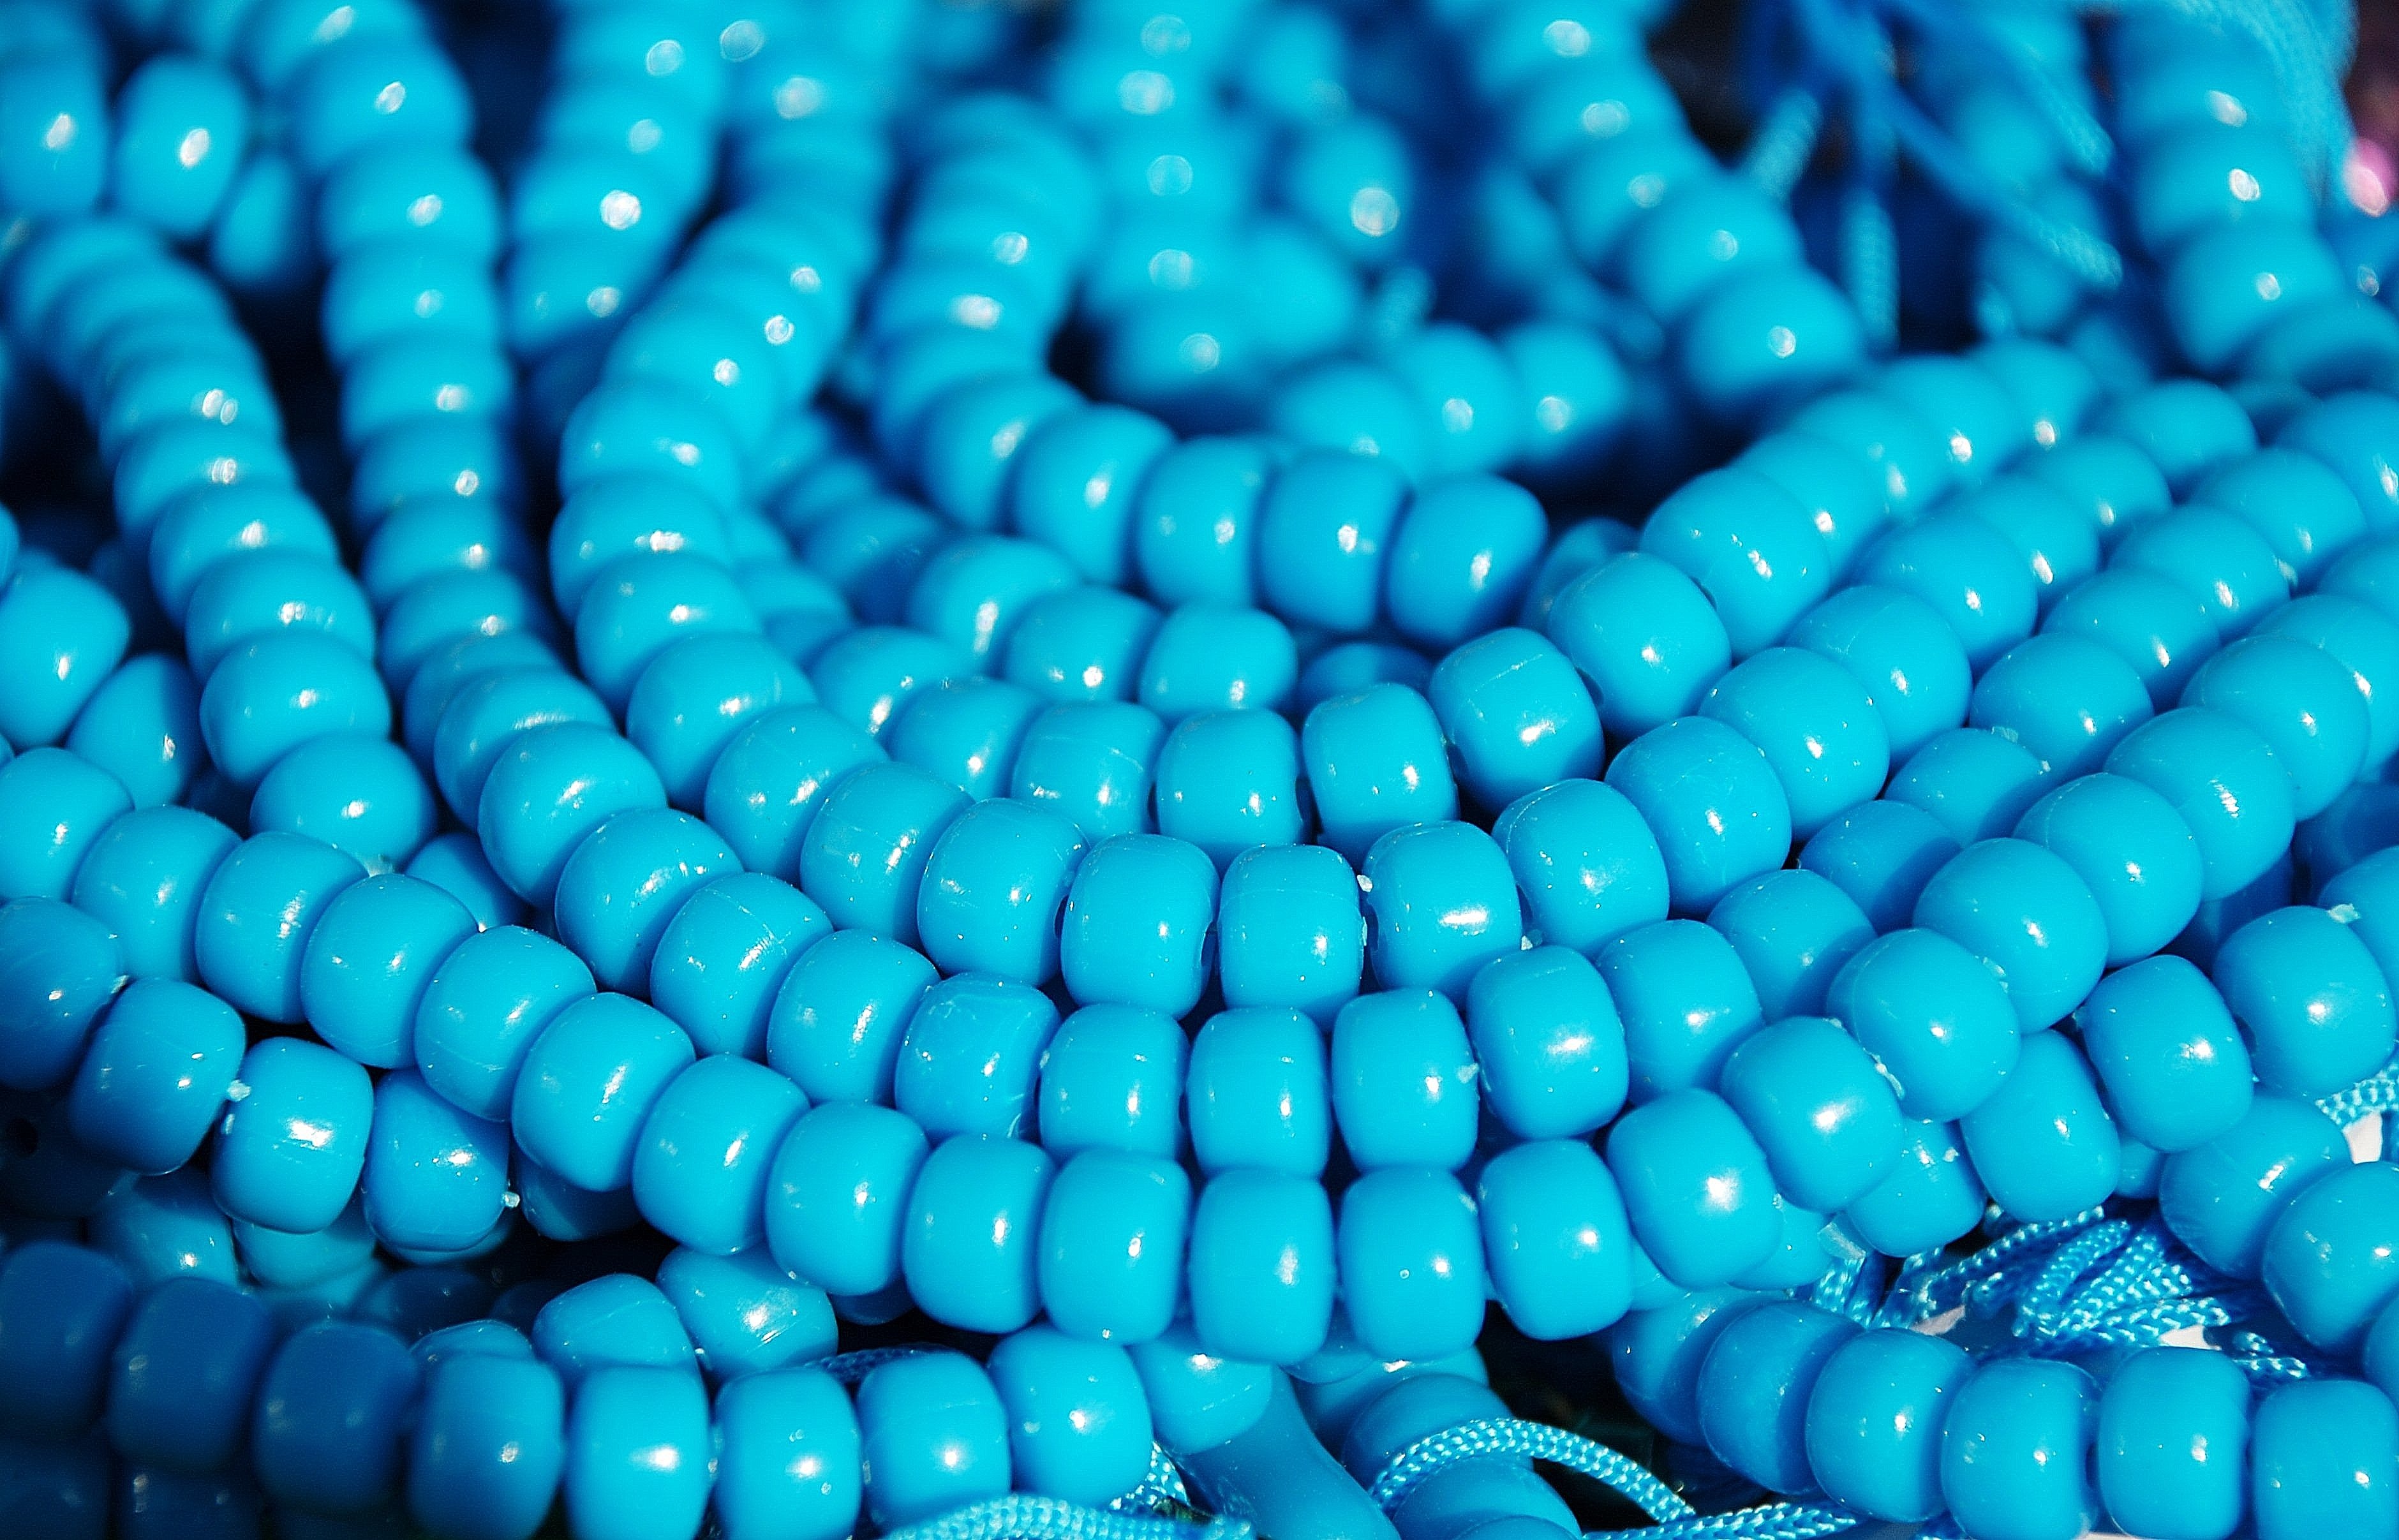
green, color, fashion, blue, colorful, bead, jewelry, circle, coral, jewellery, art, aqua, turquoise, bright, accessories, elegant, beads, gemstone, jewels, pearls, stylish, necklaces, accessory, fashion accessory